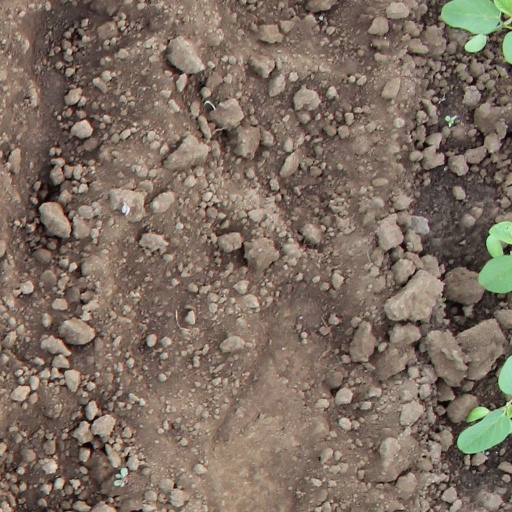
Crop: soybean